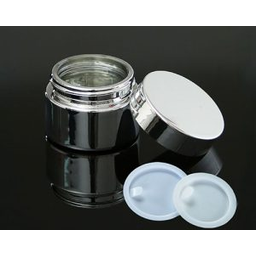
Label: glass